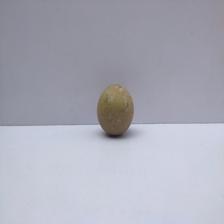
Size: Small